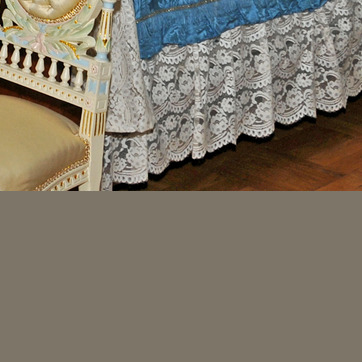
Material: wood